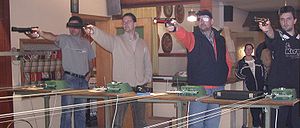
Skydesport / Regler
Skydning med luftpistol
Skydesport eller Skydning har historisk set rødder i både civile og militære sammenhænge.